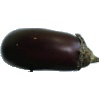
Label: Eggplant 1